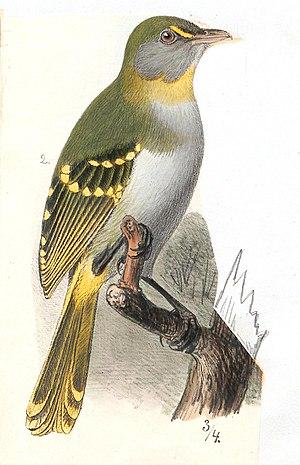
Le Nicator à gorge jaune est une espèce de passereaux de la famille des Nicatoridae.